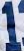
Number: 1